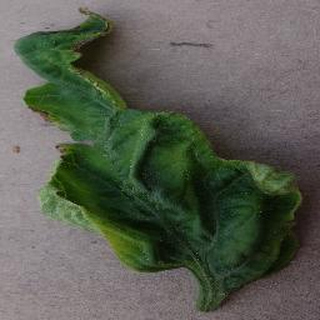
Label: tomato_yellow_leaf_curl_virus